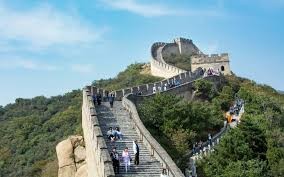
Landmark: Great Wall of China